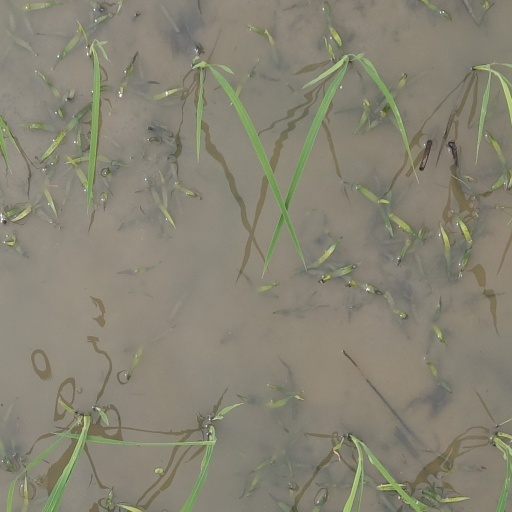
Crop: rice